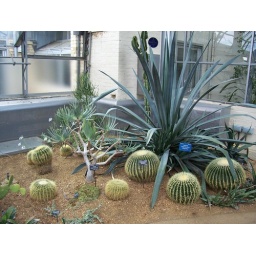
One of the rooms in the green house at Oxford Botanic Gardens